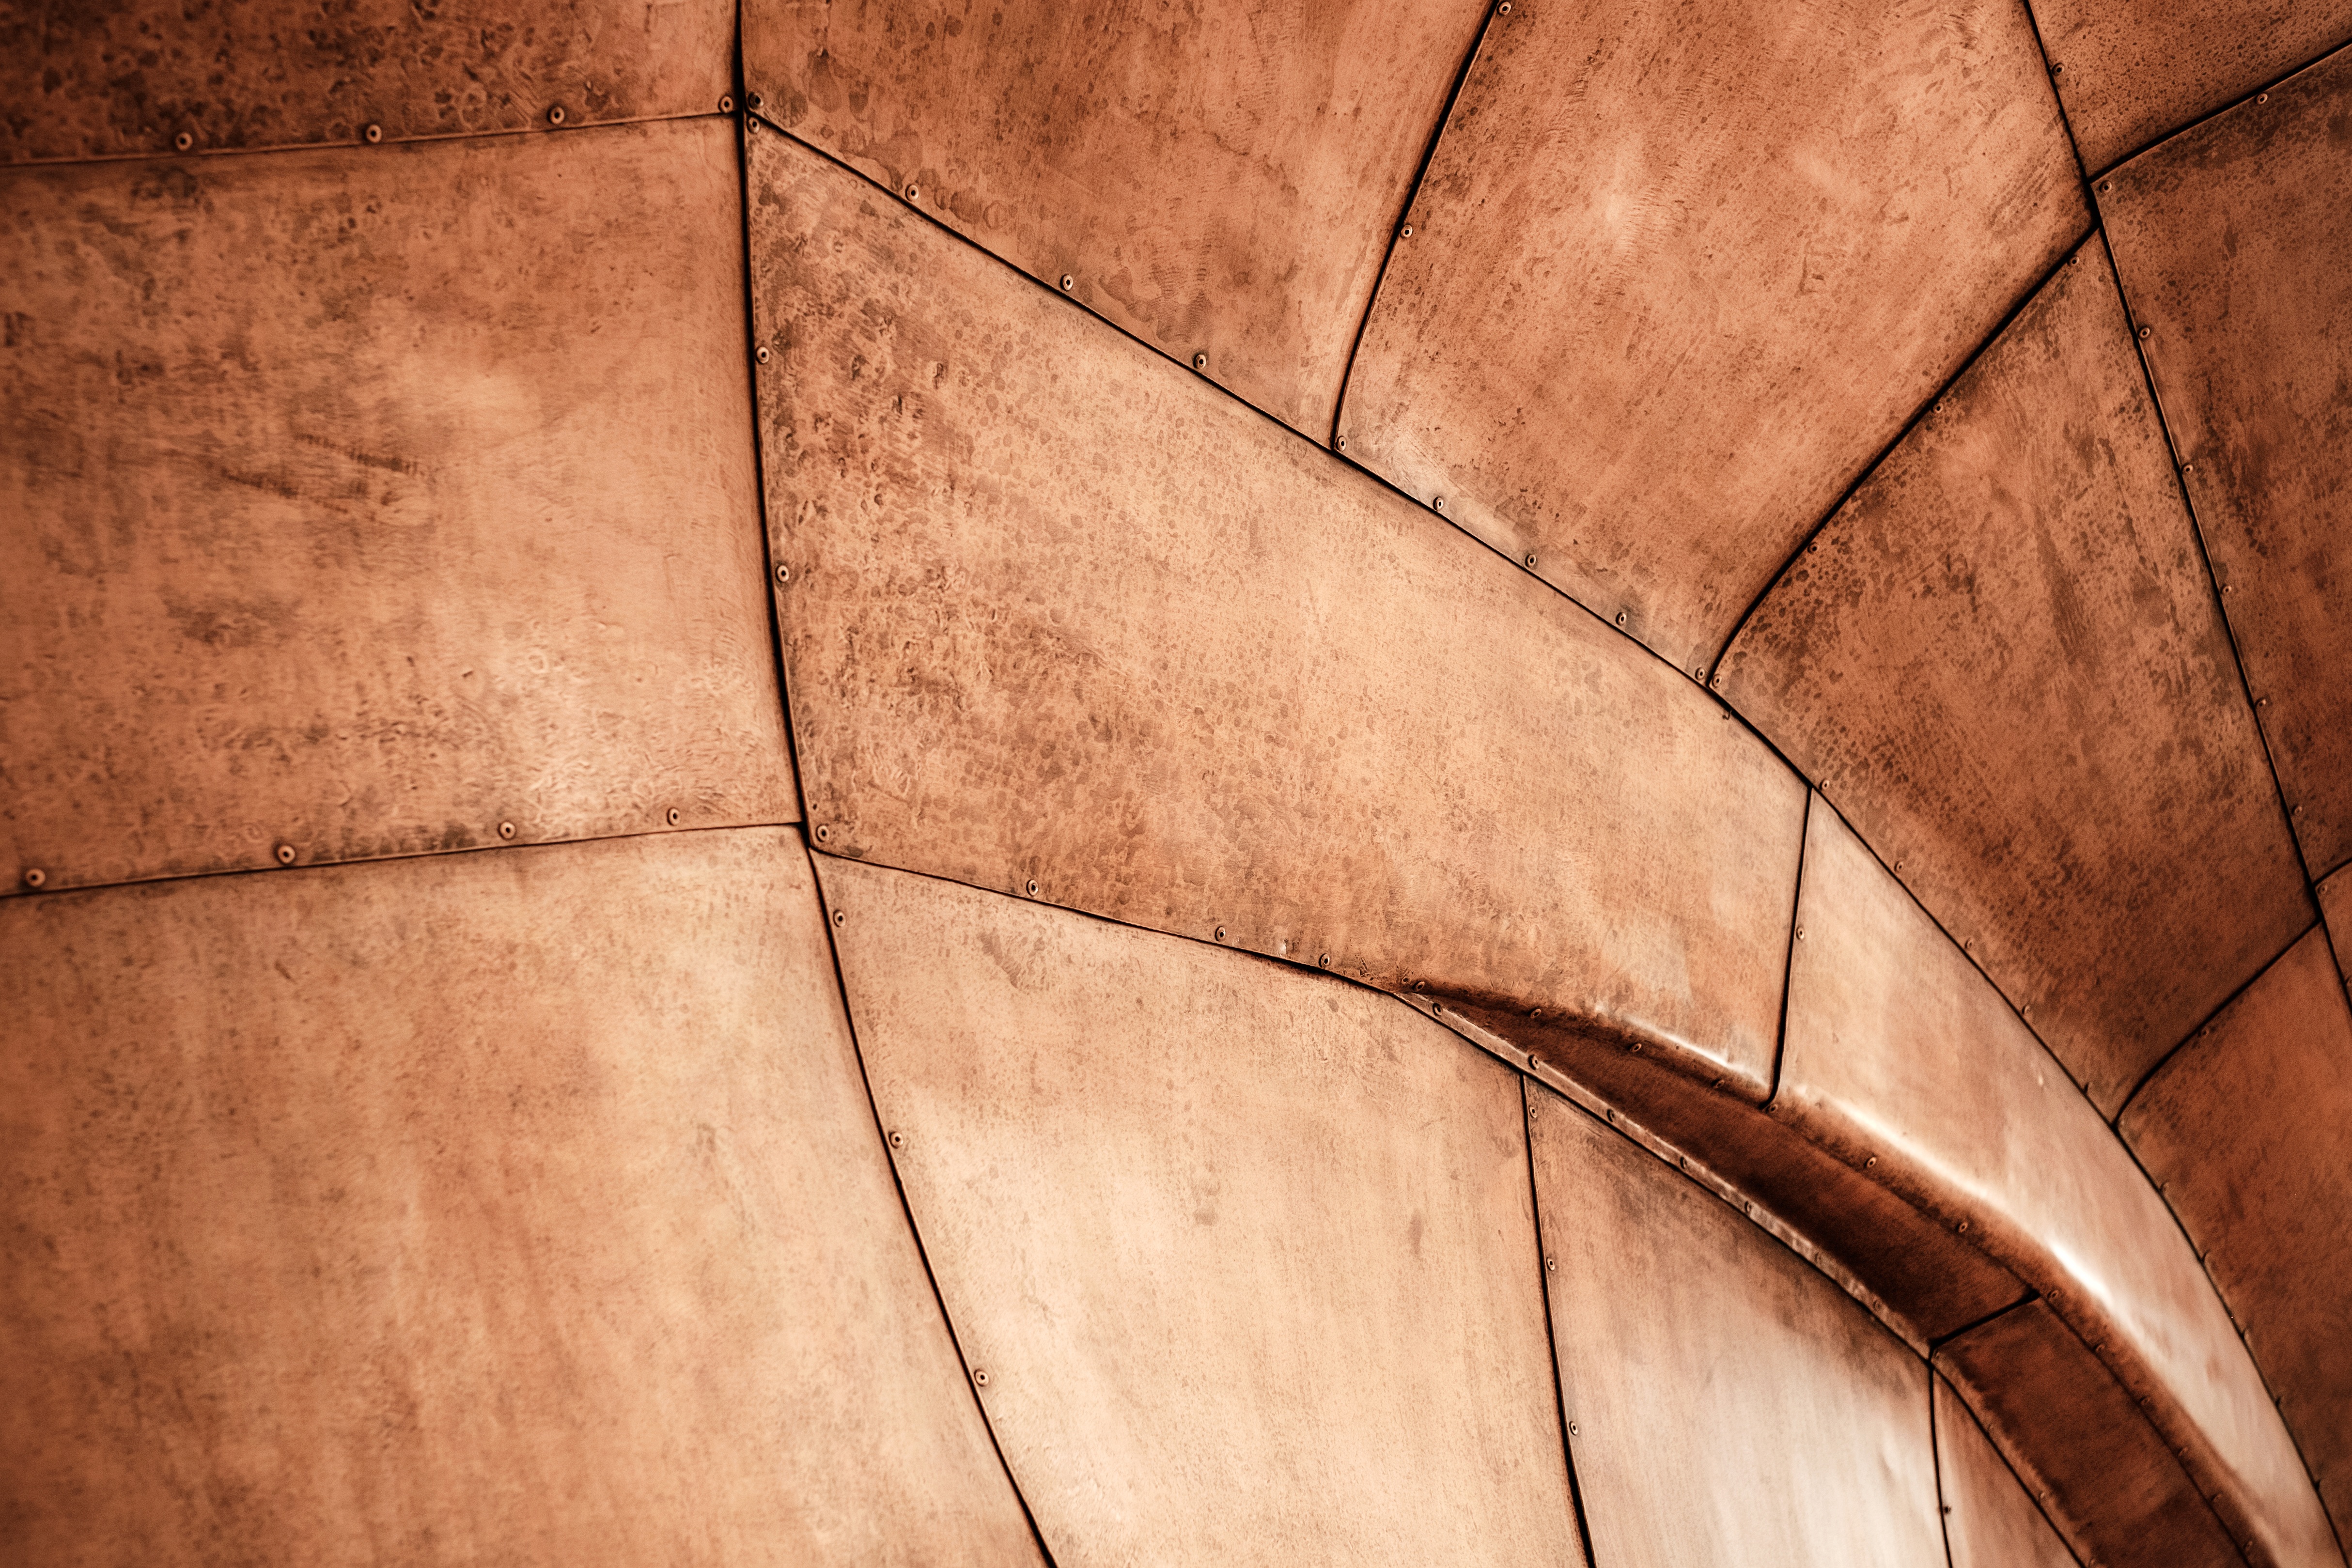
color, man made object, brown, red, wood, floor, wall, flooring, texture, hardwood, ceiling, wood flooring, tile, line, laminate flooring, circle, shape, symmetry, design